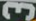
Number: 3